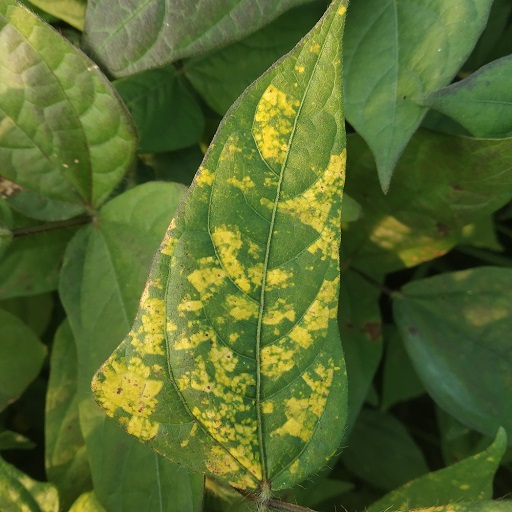
Label: Yellow Mosaic